Texas Christian University

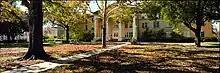
Jarvis Hall

TCU's campus sits on of developed campus (325 acres total) which is located four miles (6.5 km) from downtown Fort Worth.